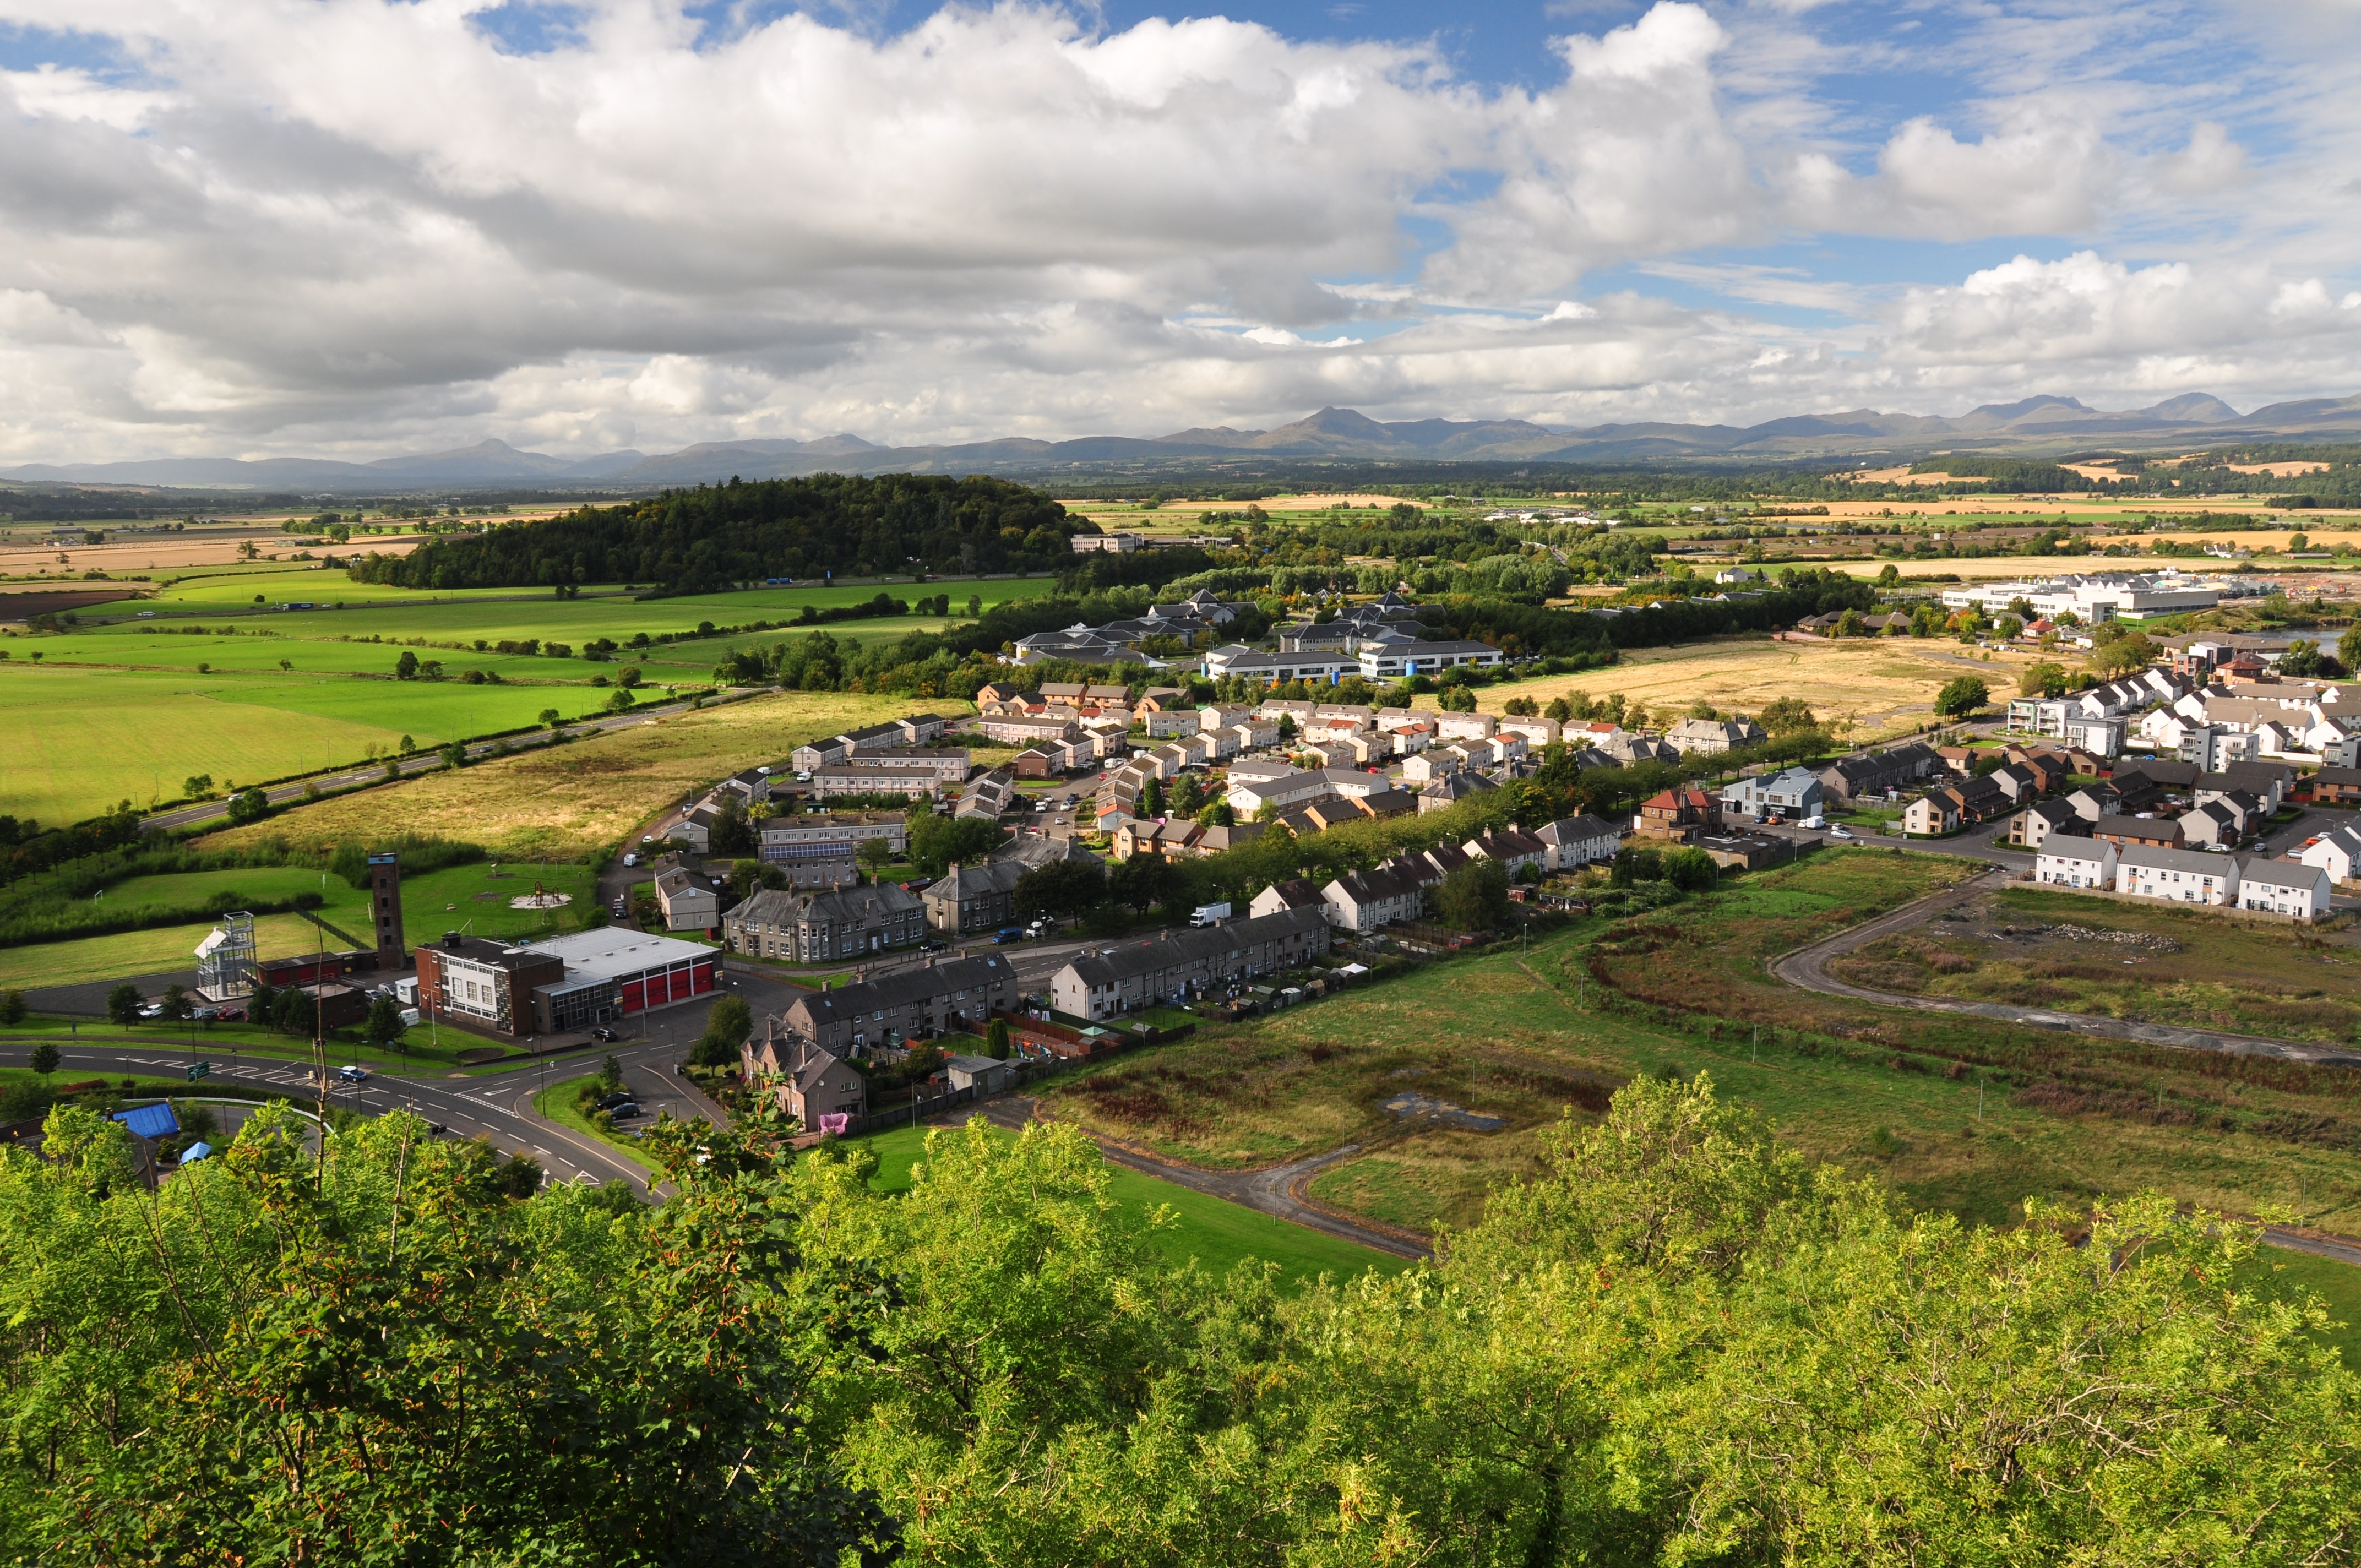
landscape, coast, mountain, farm, photography, hill, flower, town, view, river, valley, mountain range, cityscape, panorama, summer, village, suburb, distance, agriculture, tourism, fields, scotland, estate, rural area, bird's eye view, stirling, aerial photography, far view, residential area, geographical feature, human settlement